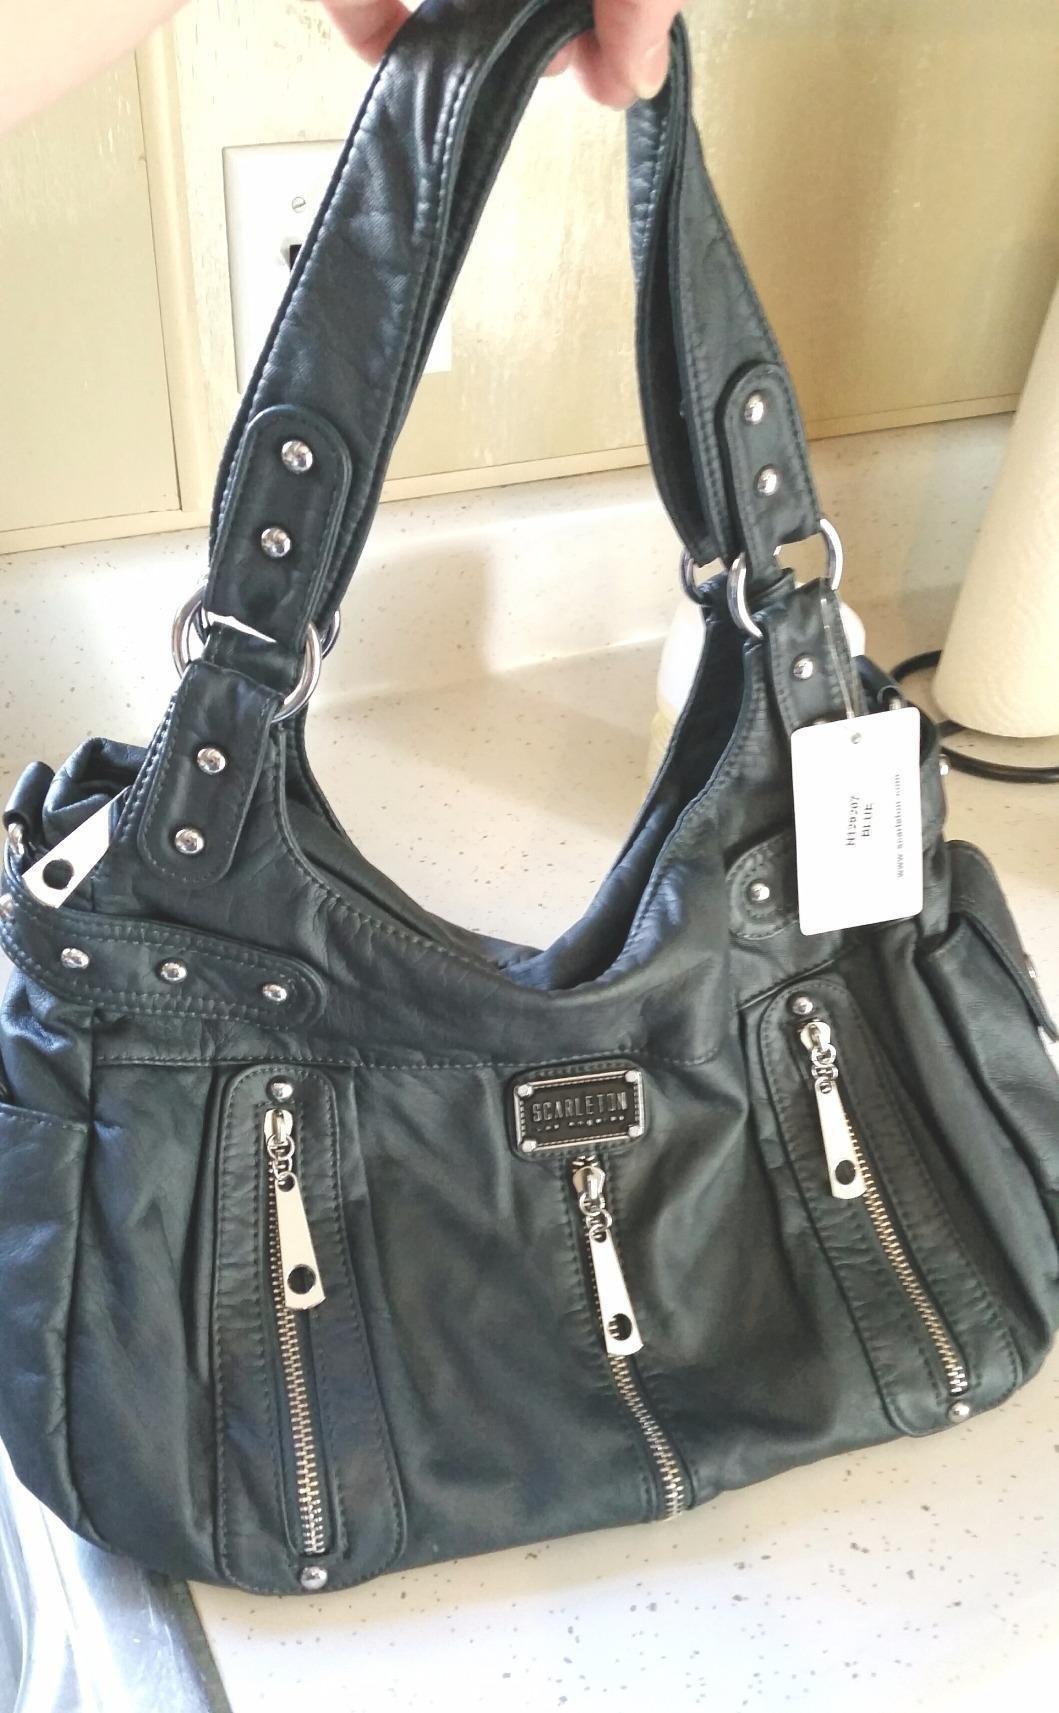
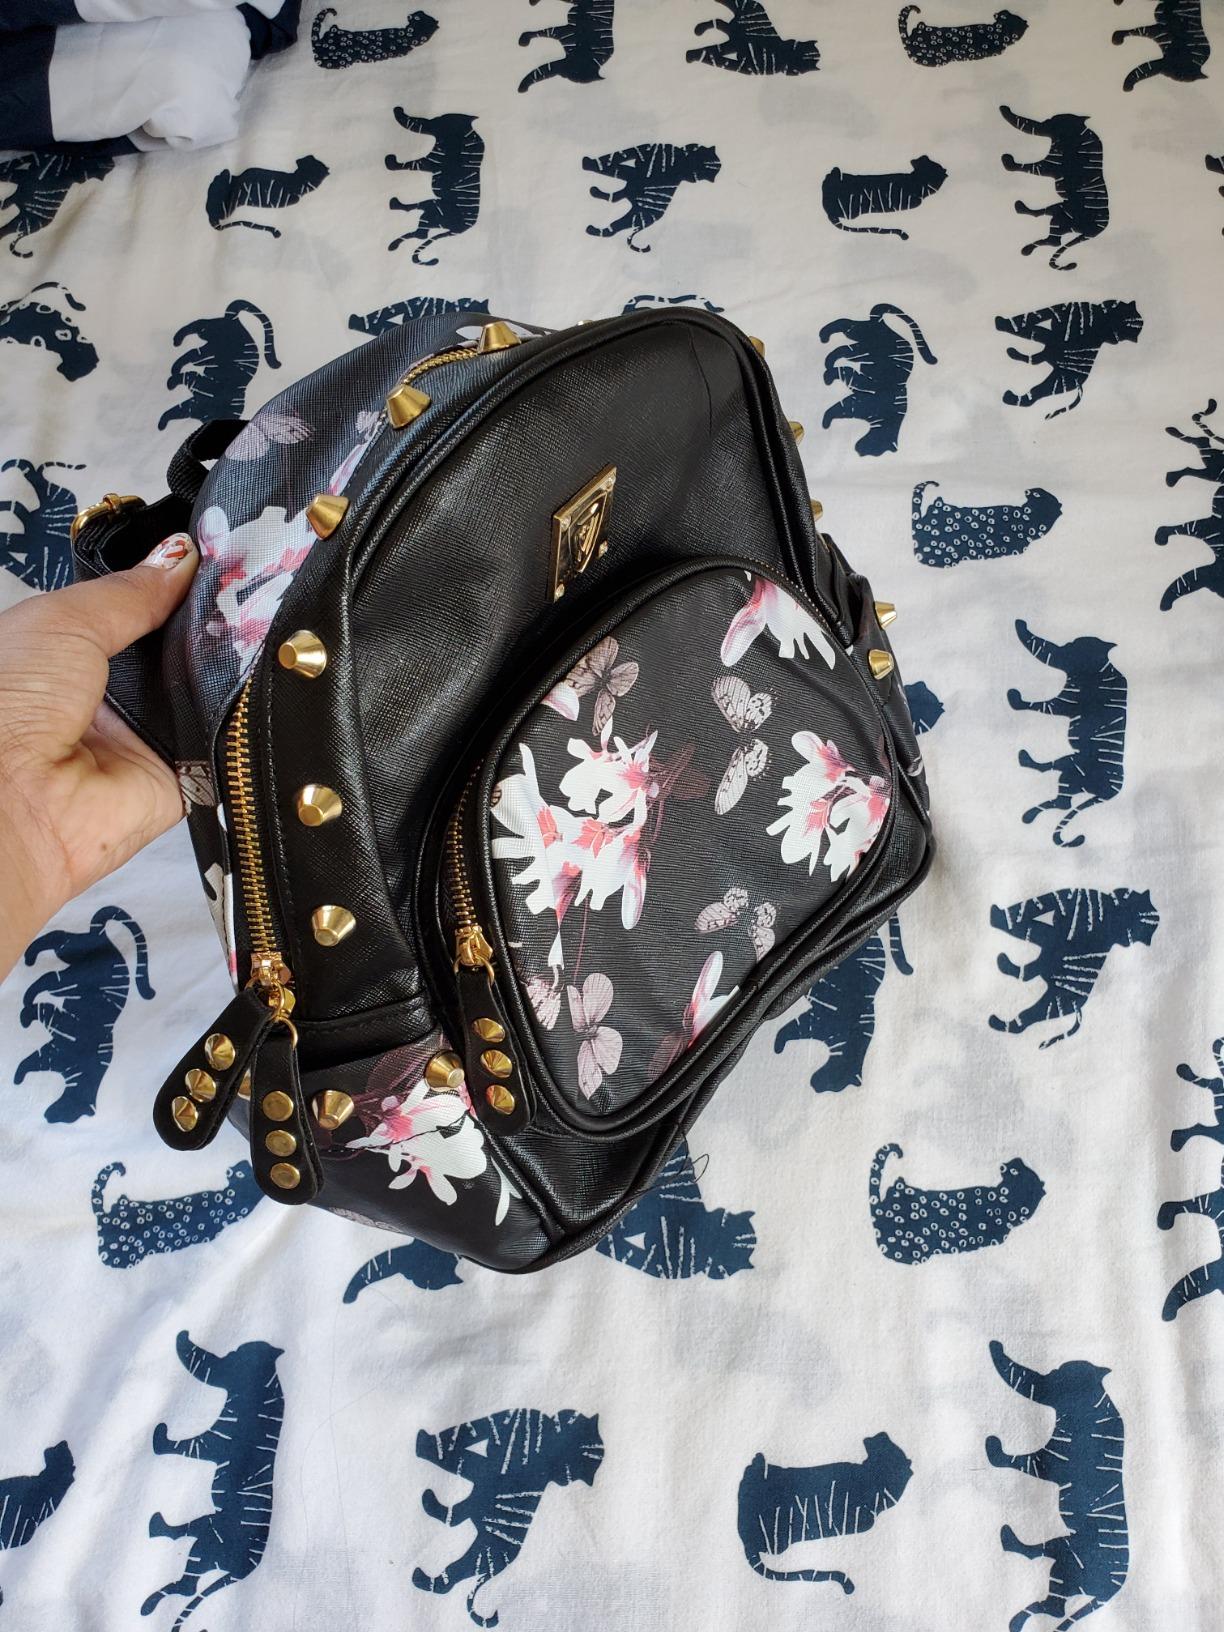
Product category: accessories_handbag
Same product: no